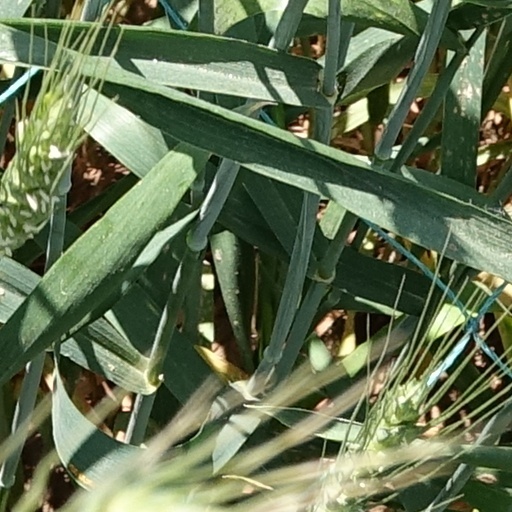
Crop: wheat